Acehnese cuisine

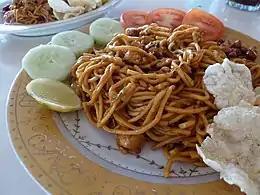
"Mi aceh", common Acehnese fried noodles in Indonesia.

Acehnese cuisine is the cuisine of the Acehnese people of Aceh in Sumatra, Indonesia. This cuisine is popular and widely known in Indonesia. Arab, Persian, and Indian traders influenced food culture in Aceh although flavours have substantially changed their original forms. The spices combined in Acehnese cuisine are commonly found in Indian and Arab cuisine, such as ginger, pepper, coriander, cumin, cloves, cinnamon, cardamom, and fennel.